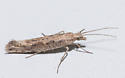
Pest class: diamondback_moth